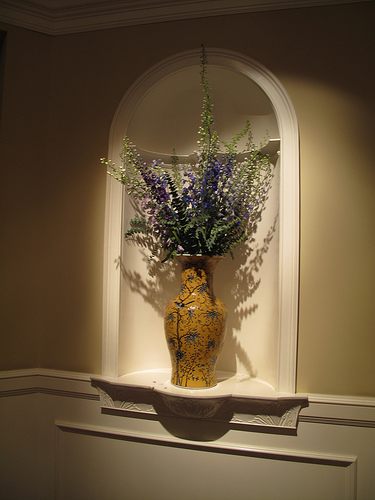
question: ここはどこですか
answer: 室内

question: 誰がいますか
answer: 誰もいない

question: 壁は何色ですか
answer: ベージュ

question: 中央にあるのは何ですか
answer: 花瓶

question: 花瓶は何色ですか
answer: 黄色

question: 花瓶に生けられている花は何色ですか
answer: 緑と青と白

question: どんな動物がいますか
answer: 動物はいない

question: 壁の下半分は何色ですか
answer: 白